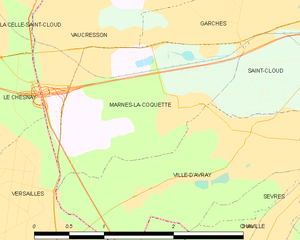
Carte des communes françaises Marnes-la-Coquette
Marnes-la-Coquette est une commune française, la moins peuplée des communes du département des Hauts-de-Seine en région Île-de-France. Située à l'ouest de la banlieue de Paris, entre le parc de Saint-Cloud et la forêt de Fausses-Reposes, cette commune très boisée s'est développée autour du domaine de Villeneuve-l'Étang ayant appartenu à Napoléon III.